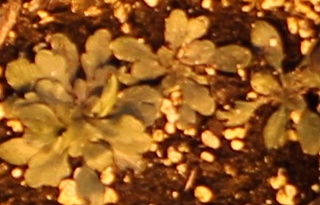
Label: Horseweed